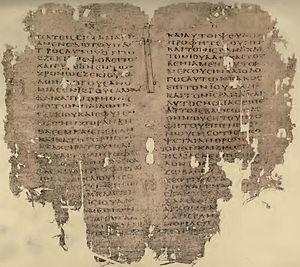
Le Codex 076, α¹⁰⁰⁸, est un manuscrit de vélin du Nouveau Testament en écriture grecque onciale.